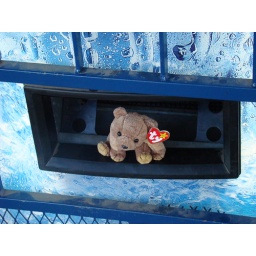
took this picture of him in the water machine